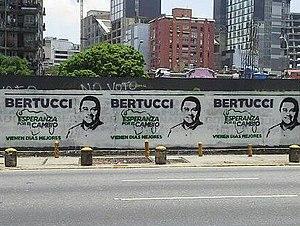
Javier Bertucci, né le 16 novembre 1969, est un pasteur évangélique, homme d'affaires et homme politique vénézuélien. Il est candidat à l'élection présidentielle vénézuélienne de 2018.
Une élection présidentielle vénézuélienne a lieu de manière anticipée le 20 mai 2018 afin de permettre l'élection en un seul tour du président de la République bolivarienne du Venezuela. Le président en exercice Nicolás Maduro l'emporte avec 67,8 % des voix et une participation de 46 % au cours d'un scrutin pour lequel une partie des partis d'opposition était interdite de candidature, appelant en réaction au boycottage, tout en dénonçant les conditions d'organisation du scrutin.